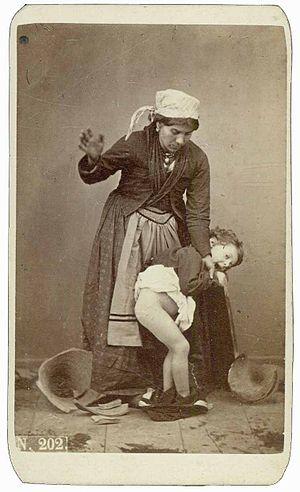
Un châtiment corporel est une forme de punition dont l'objectif est d'infliger une douleur physique afin d'amener une personne reconnue coupable d'une faute ou d'un délit à un repentir et à éviter la récidive.